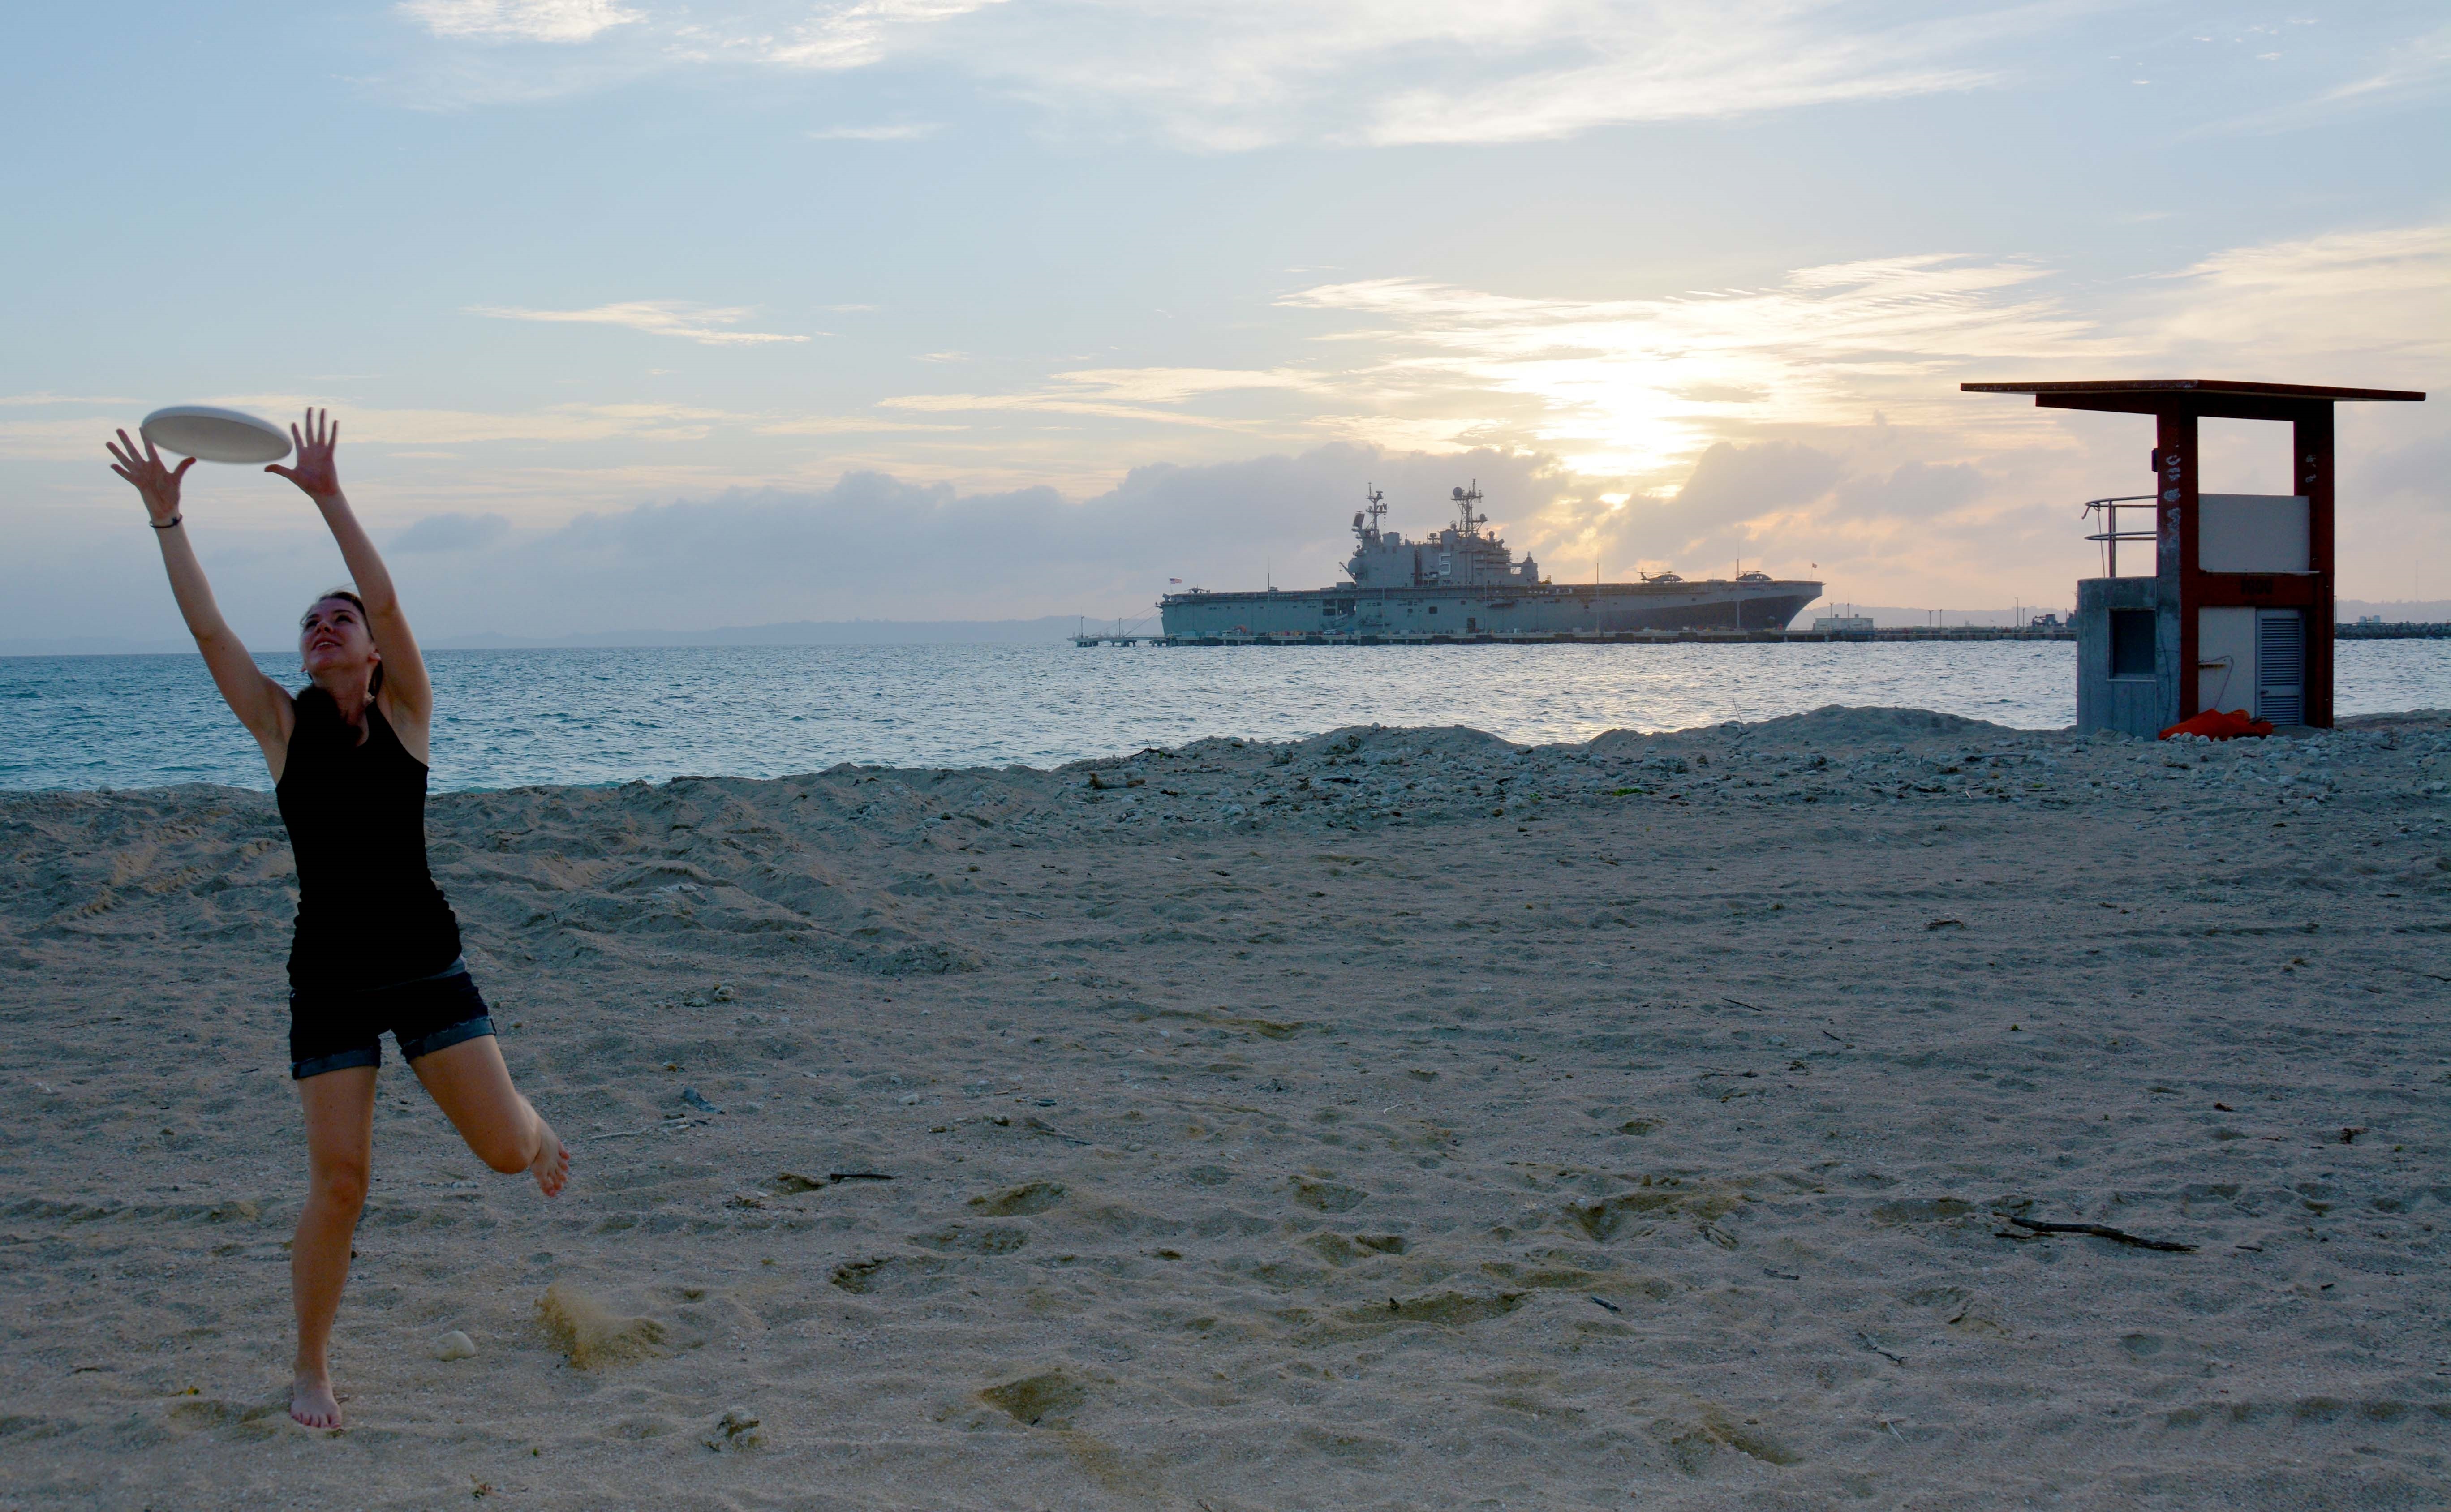
beach, landscape, sea, coast, water, sand, ocean, horizon, girl, sunset, play, shore, wave, wind, ship, vacation, recreation, military, dusk, evening, tower, bay, body of water, frisbee, fun, navy, cape